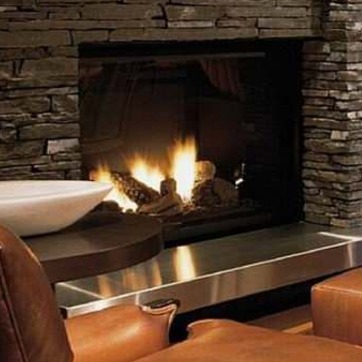
Material: other